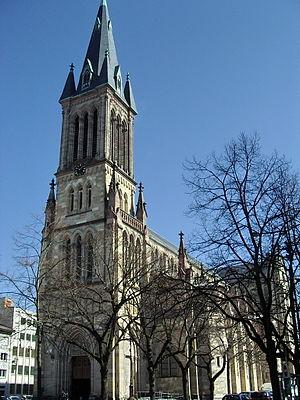
Église Saint-Étienne, Mulhouse, Haut-Rhin, Alsace, France.
L'église Saint-Étienne est la principale église catholique de la ville de Mulhouse, Haut-Rhin. Comme son voisin, le temple réformé Saint-Étienne, l'édifice se distingue par ses dimensions, dignes d'une cathédrale.
Ce tableau présente la liste de tous les monuments historiques de Mulhouse, classés ou inscrits.
Jean-Baptiste Schacre est un architecte français.